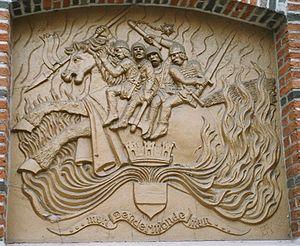
Bayard est un cheval-fée légendaire de robe baie, issu de nombreuses chansons de geste du Moyen Âge chrétien. Les plus anciennes versions remontent au XIIᵉ siècle, et figurent parmi les histoires les plus populaires jusqu'au XIXᵉ siècle. Ces textes, surtout celui des Quatre Fils Aymon, lui attribuent des qualités magiques et une origine surnaturelle : fils d'un dragon et d'une serpente, Bayard est libéré d'une île volcanique par l'enchanteur Maugis. Le roi Charlemagne le donne à Renaud de Montauban, l'aîné des quatre fils Aymon. Renommé pour sa force et son intelligence, Bayard a le pouvoir de porter les quatre fils sur son dos en même temps, pour leur permettre d'échapper à la colère du roi. Livré à Charlemagne en gage de paix, il est jeté au fond du Rhin avec une meule autour du cou. Bayard parvient à s'échapper et, selon la légende, continue depuis à errer dans la forêt ardennaise, d'où retentit son hennissement à chaque solstice d'été.